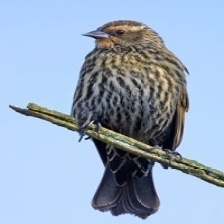
Species: RED WINGED BLACKBIRD
Scientific name: AGELAIUS PHOENICEUS